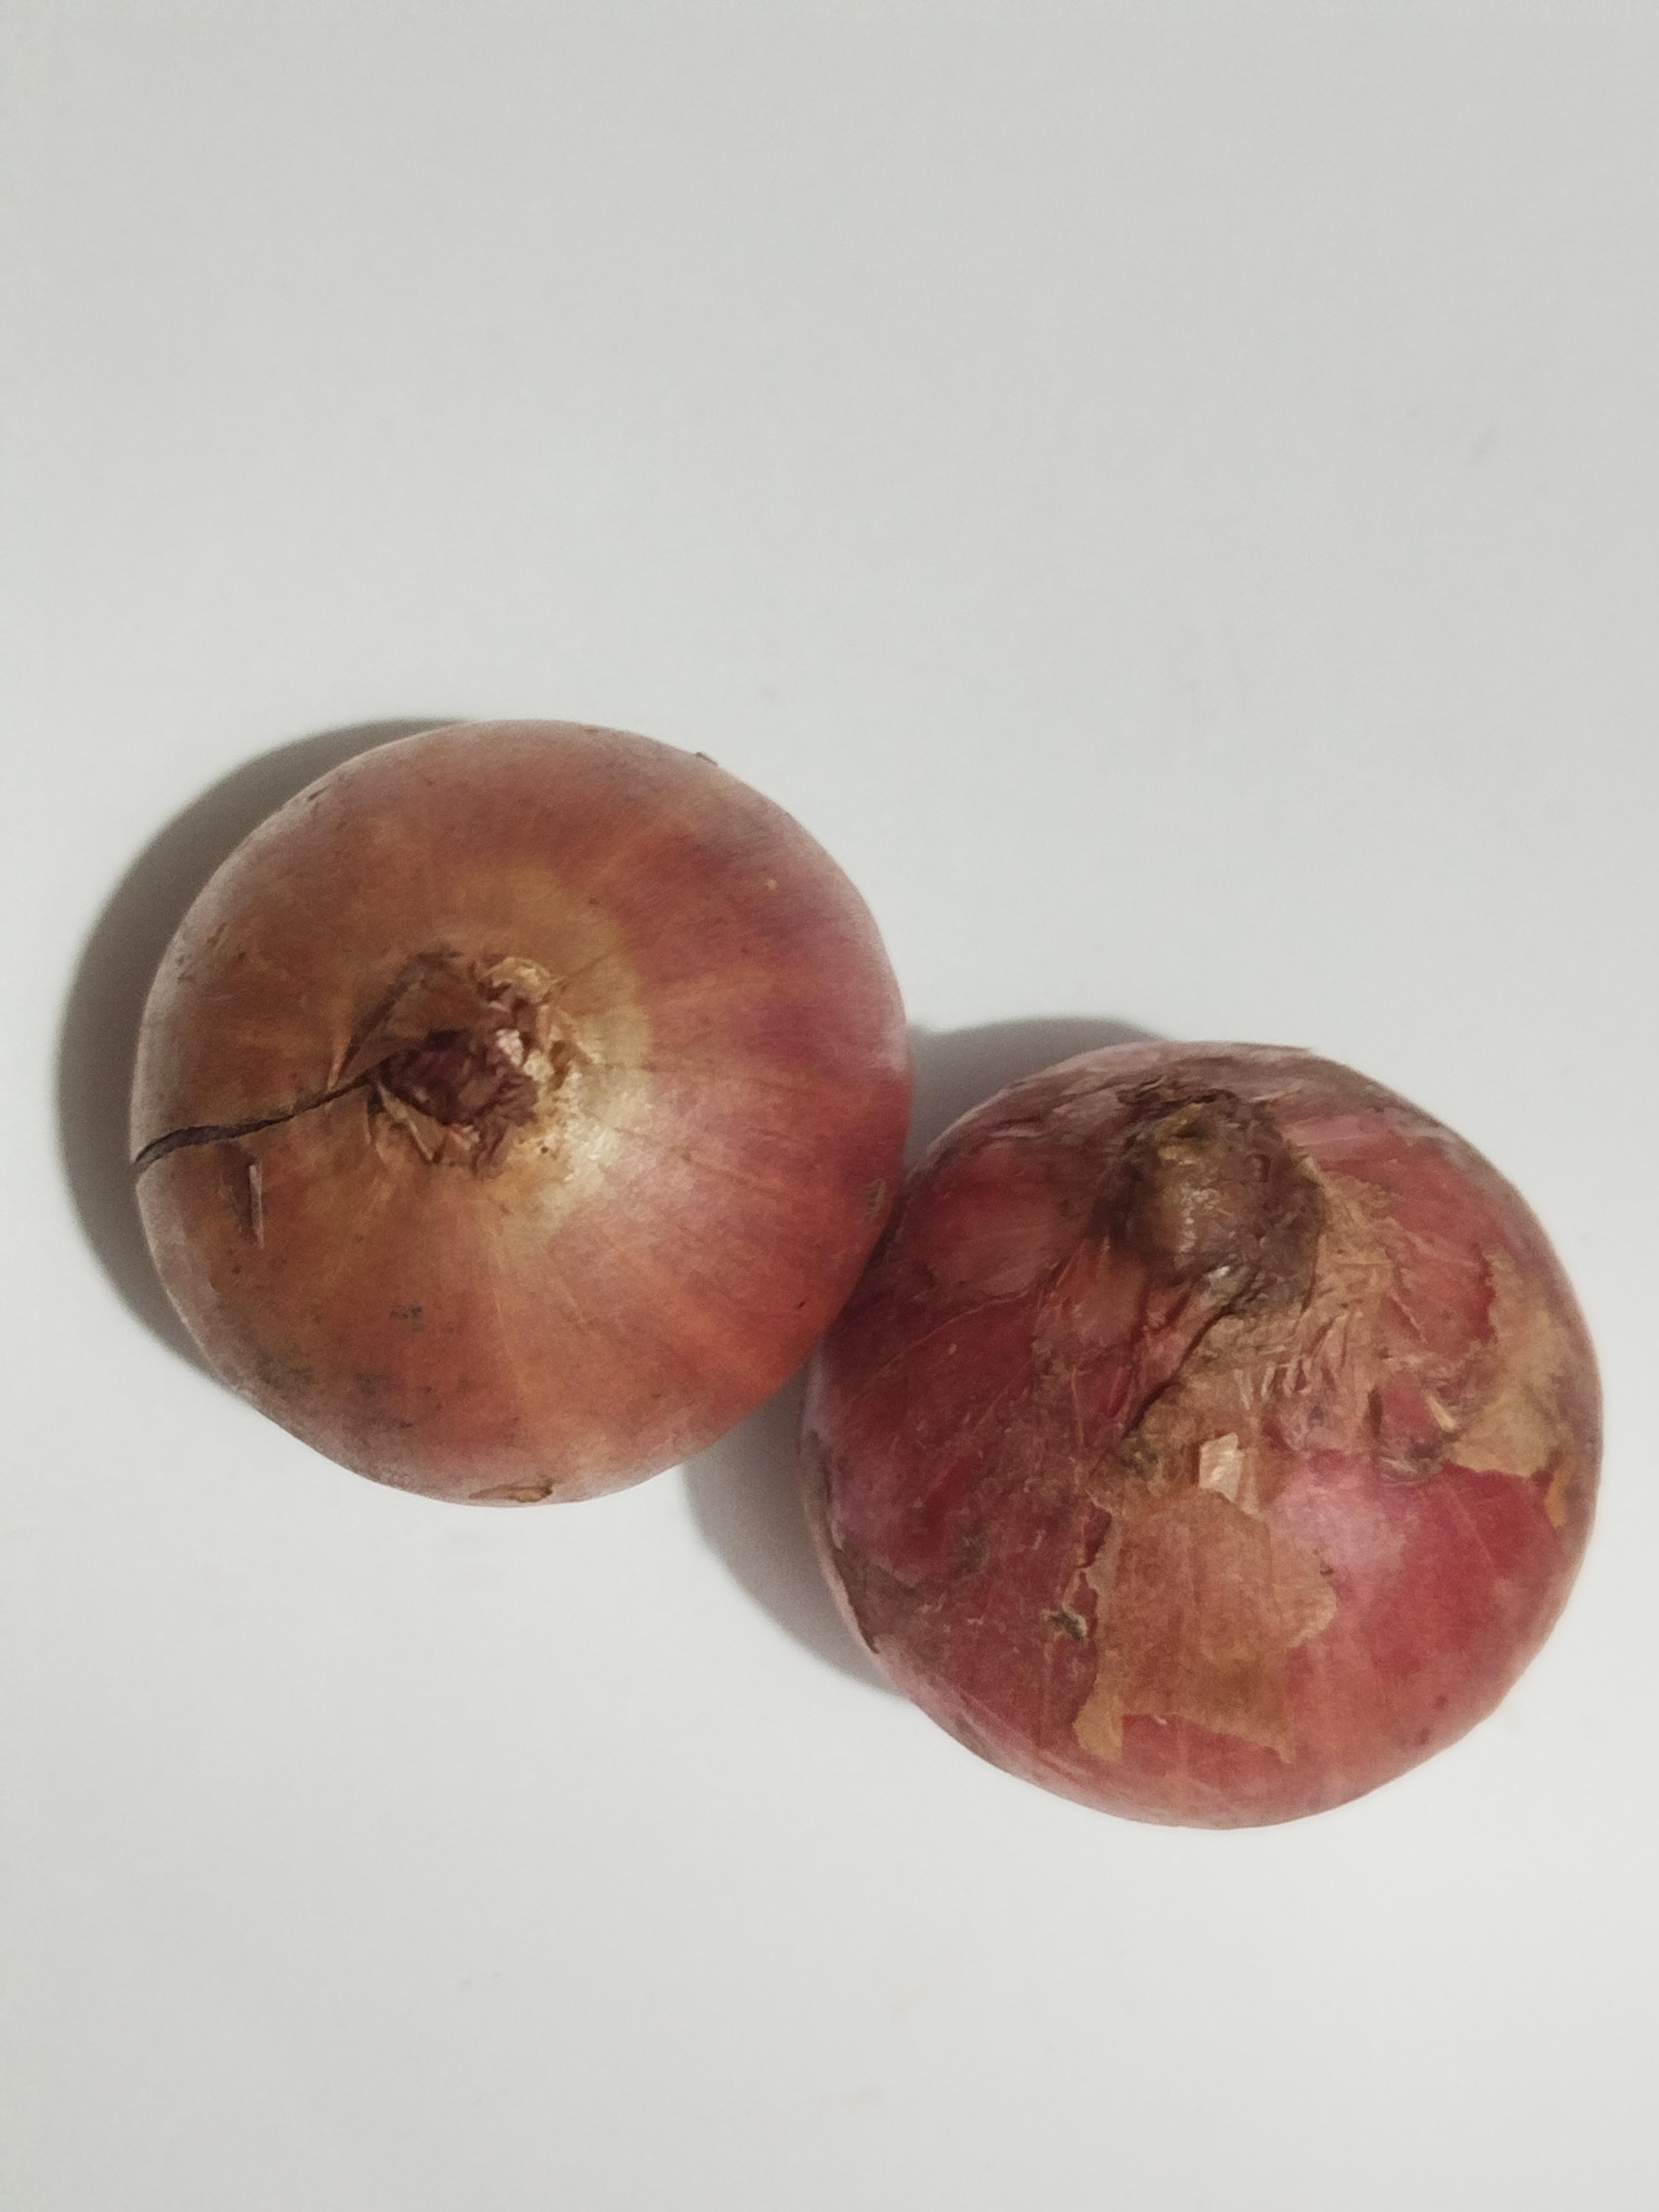
Label: Onion